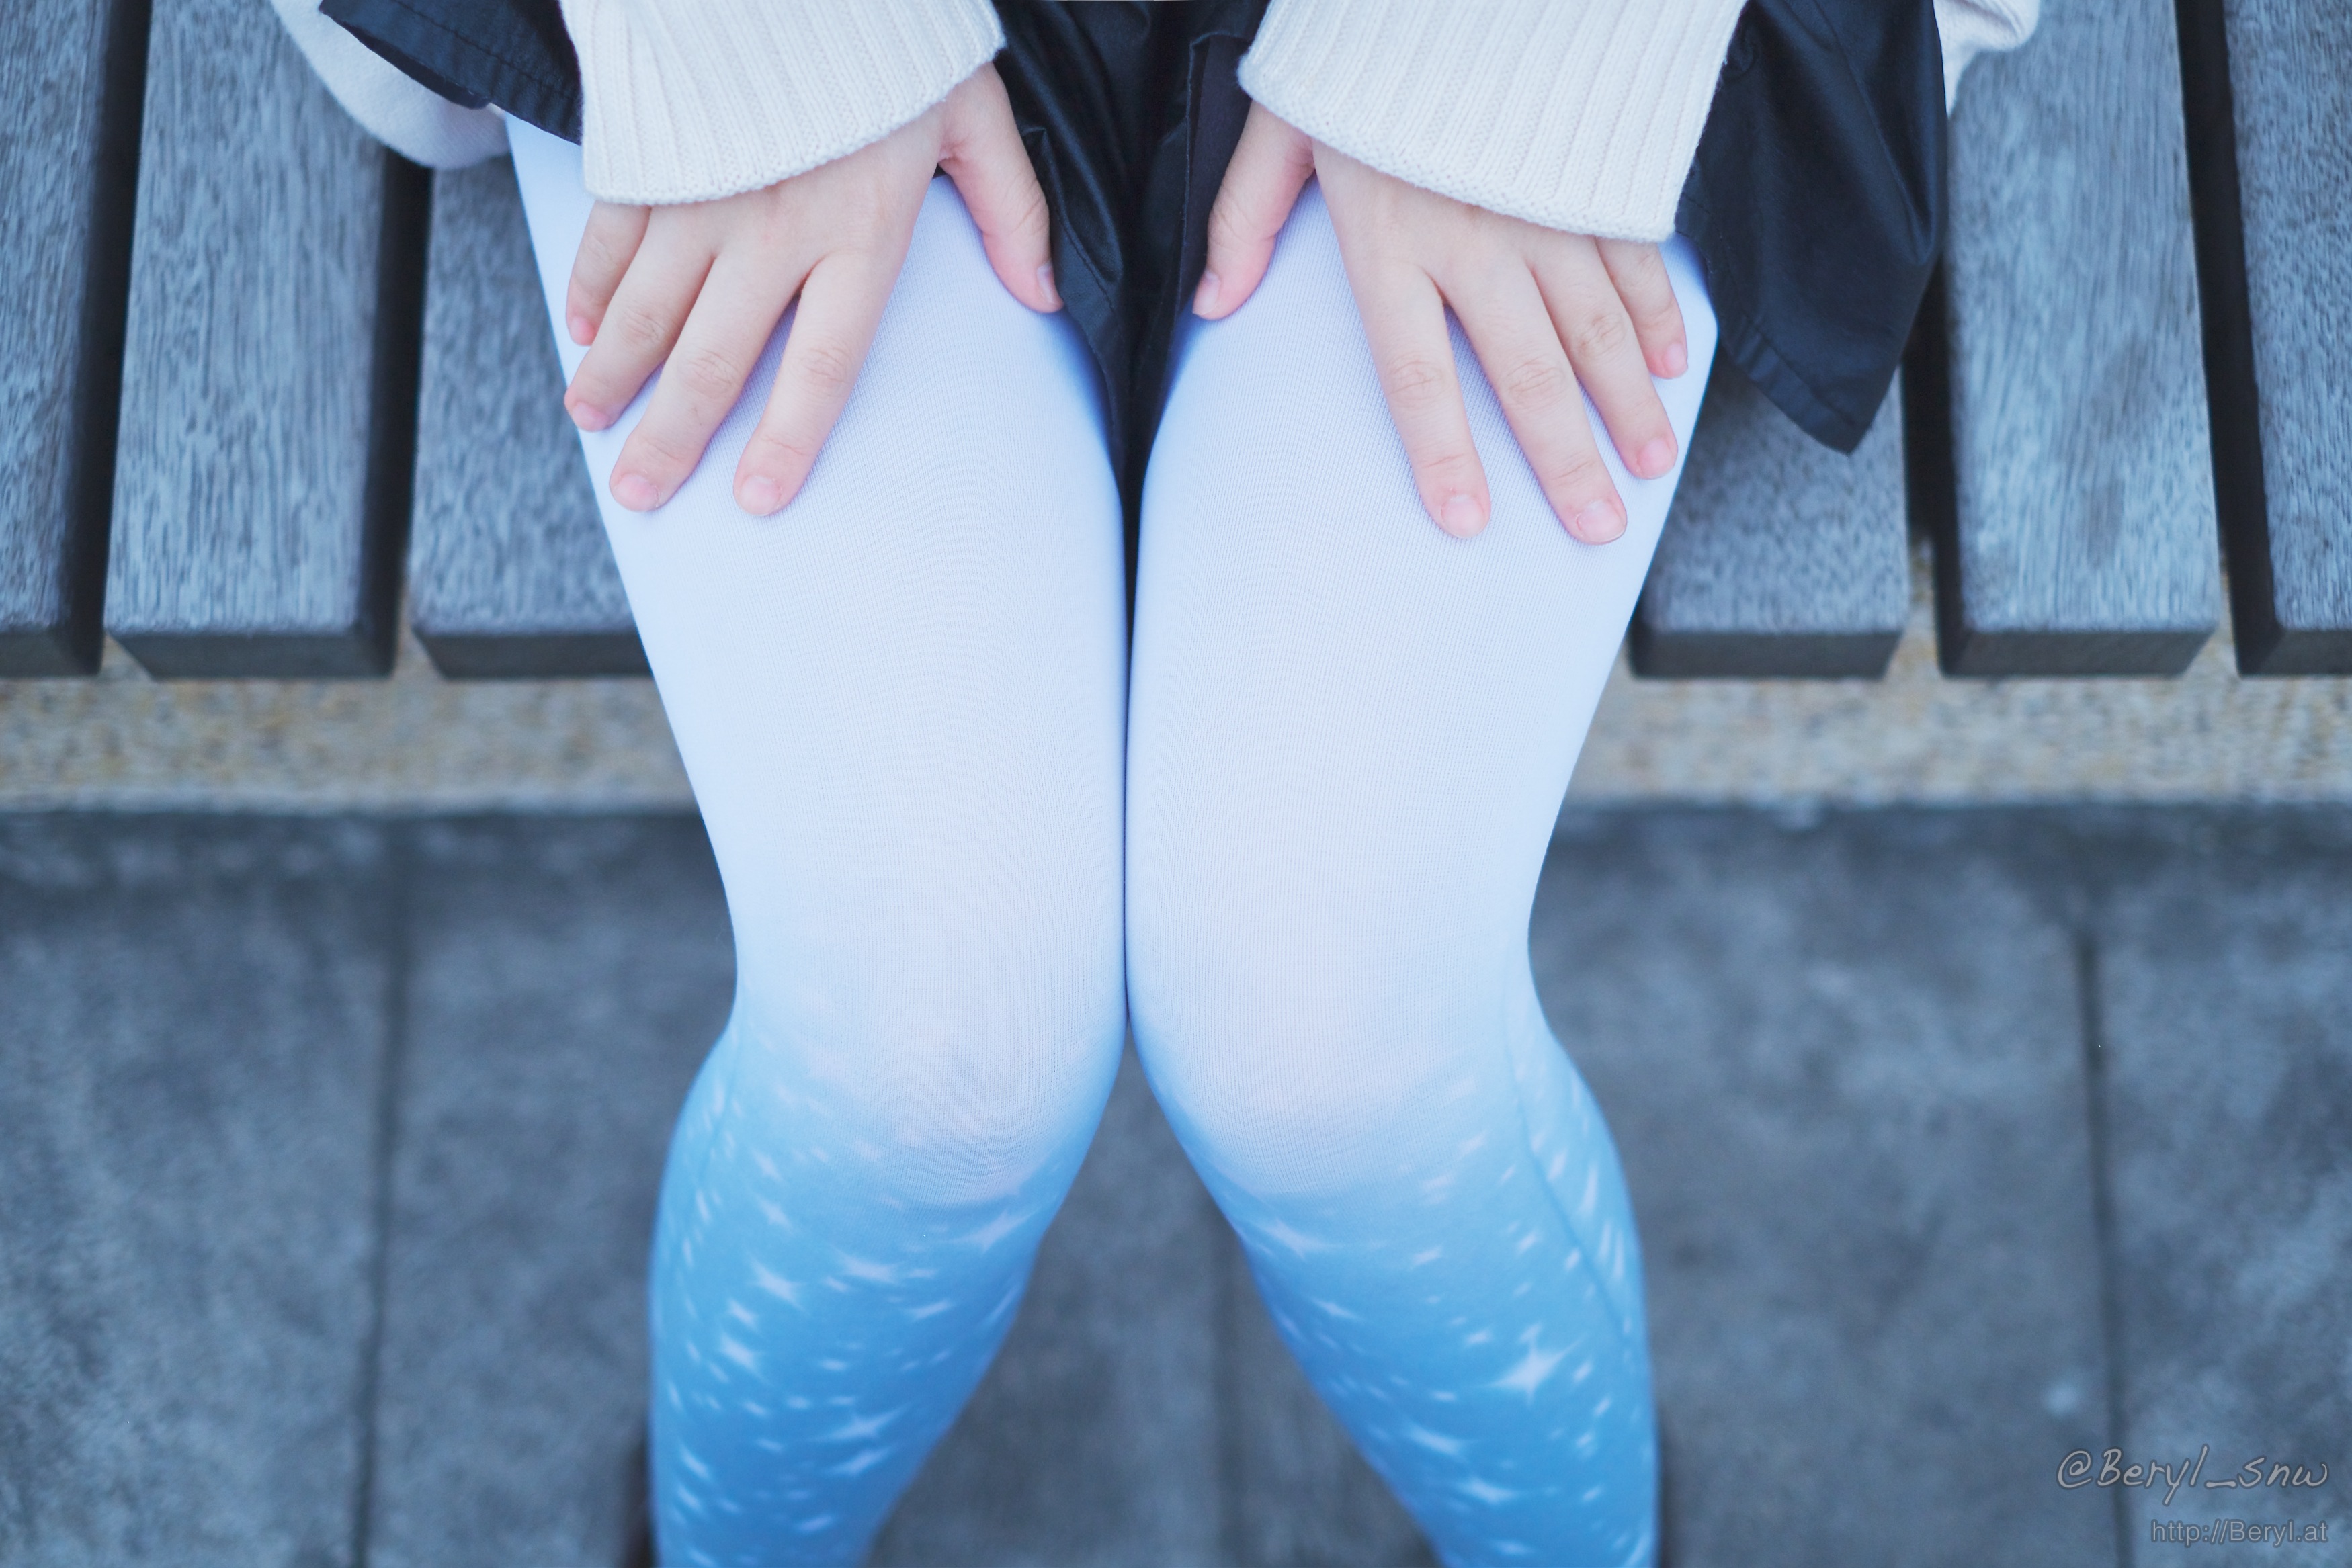
cold, winter, girl, white, cute, fujifilm, leg, clean, fashion, blue, clothing, human body, hands, cool, 35mm, legs, thigh, footwear, tiny, faceless, school, skirt, costume, socks, tights, pantyhose, anime, schoolgirl, sock, xf35mmf14r, xpro1, sense